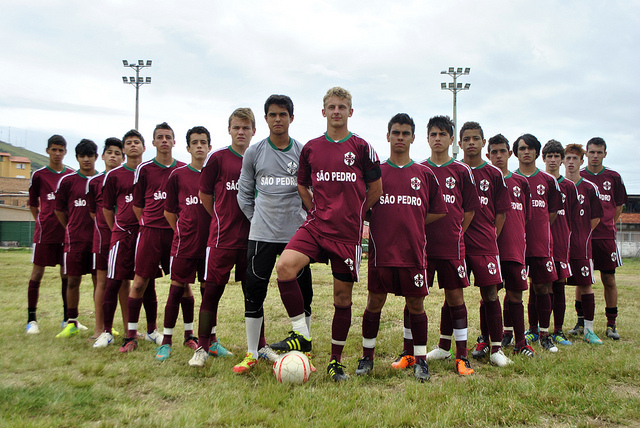
các cầu thủ bóng đá đang đứng cạnh nhau ở trên sân